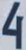
Number: 4